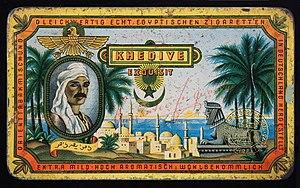
Khédive est un titre héréditaire accordé en 1867 par le gouvernement ottoman au pacha d'Égypte, à l'époque Ismaïl Pacha.